Evangelical Free Church of America

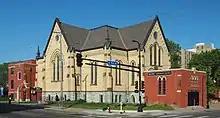
An Evangelical Free church in Minneapolis

The Swedish Evangelical Free Church formed from a number of Free Mission Friends as the Swedish Evangelical Free Mission in Boone, Iowa, in October 1884. Several churches that had been members of the Swedish Evangelical Lutheran Ansgar Synod and the Swedish Evangelical Lutheran Mission Synod, along with some independent congregations, were instrumental in organizing this voluntary fellowship. In the same year, two Norwegian-Danish groups in Boston, Massachusetts, and Tacoma, Washington, began to fellowship together. By 1912, they had formed the Norwegian-Danish Evangelical Free Church Association. The Swedish and Norwegian-Danish bodies united in June 1950 at a merger conference held at the Medicine Lake Conference Grounds near Minneapolis, Minnesota. The two bodies represented 275 local congregations at the time of the merger.